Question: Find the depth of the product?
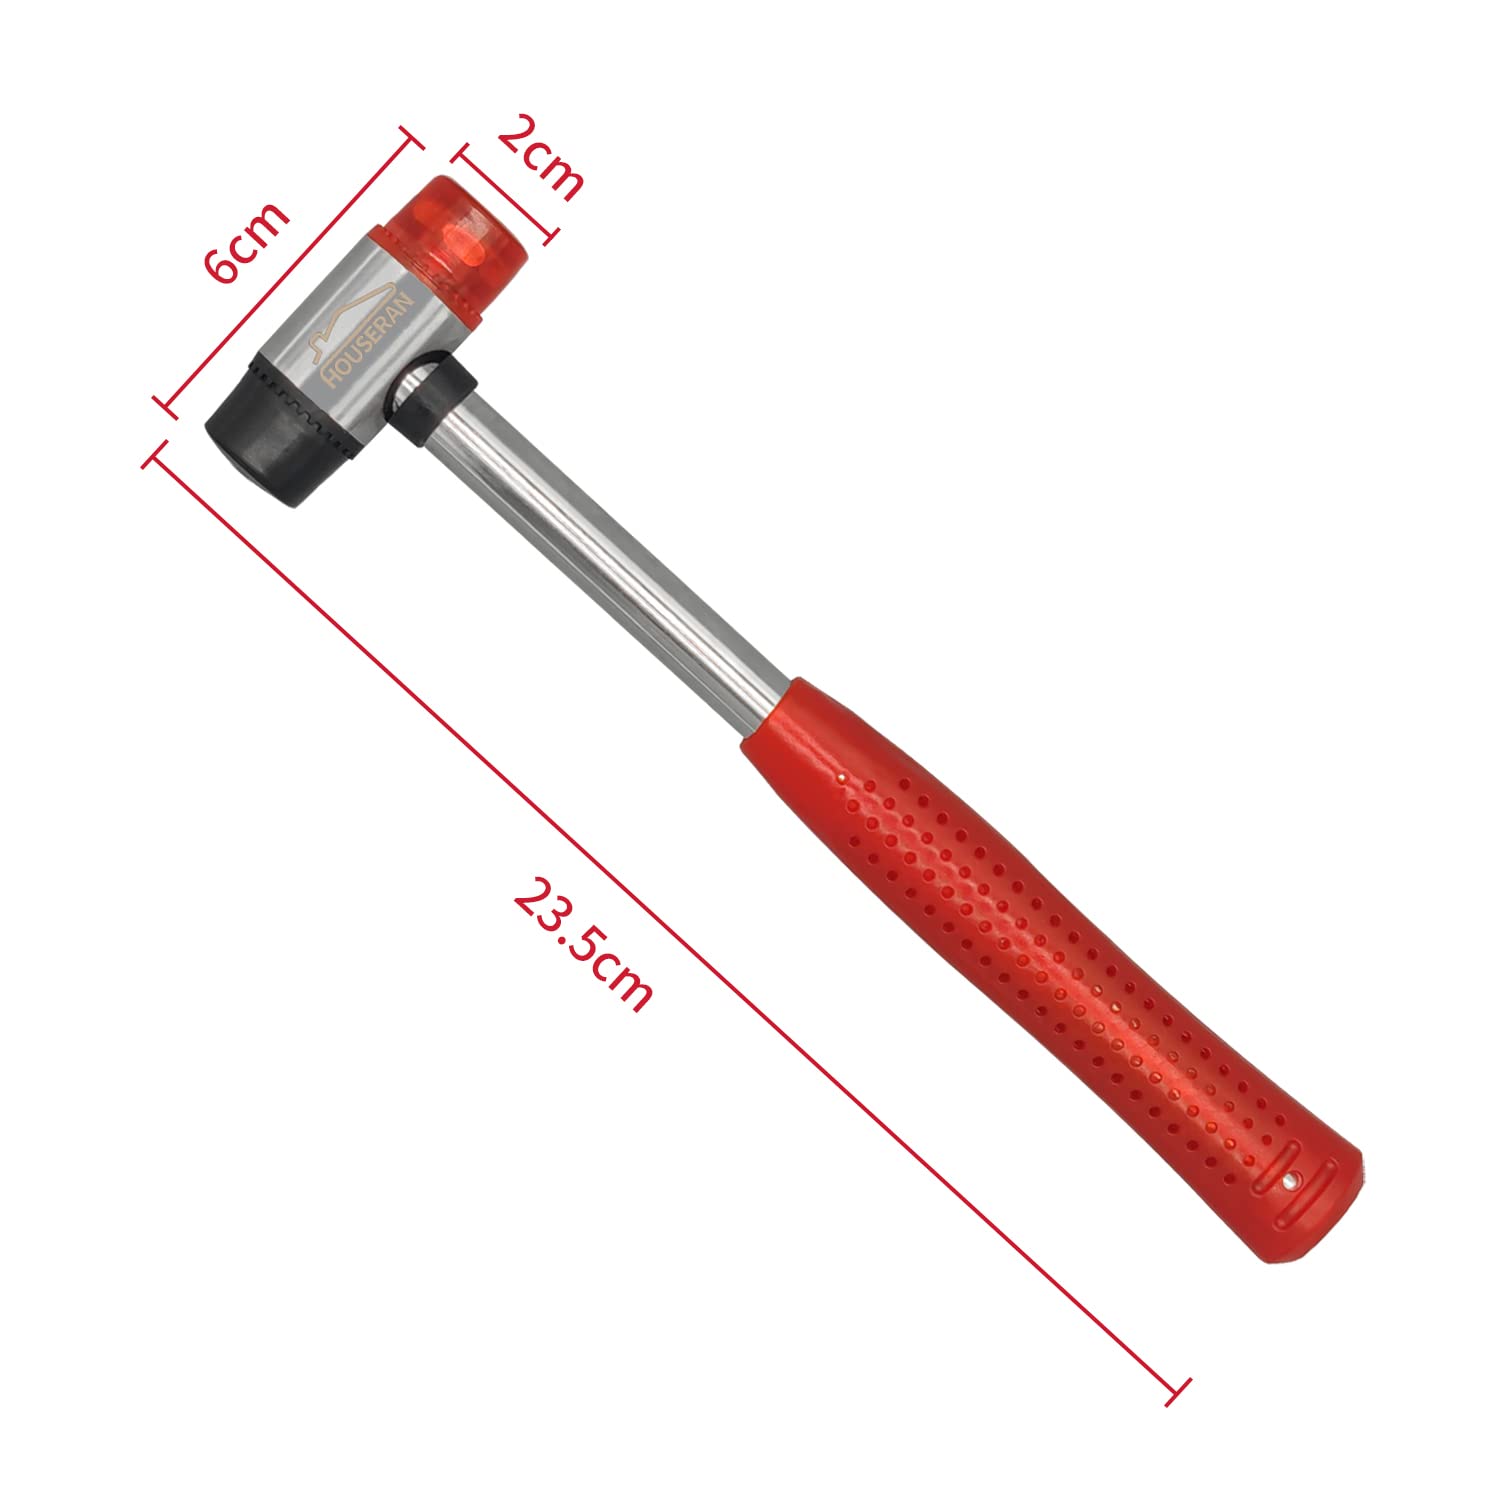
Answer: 23.5 centimetre